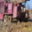
Label: truck